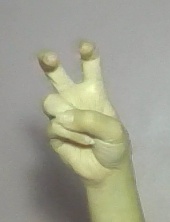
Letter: toot